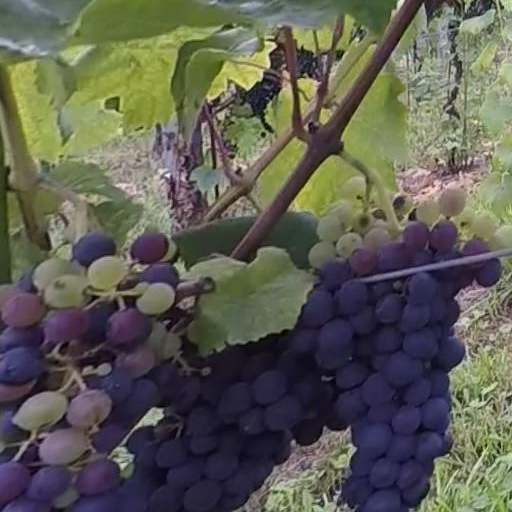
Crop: grape